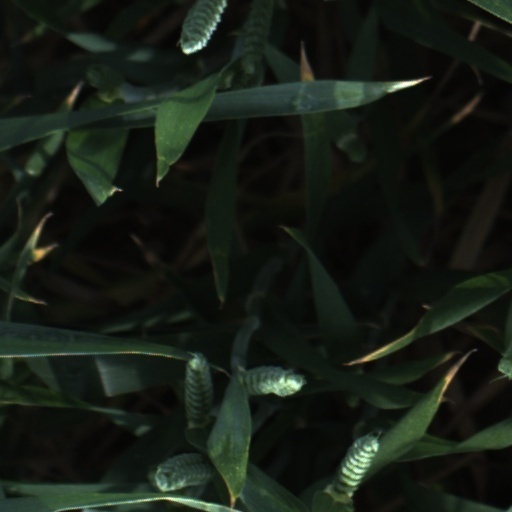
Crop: wheat